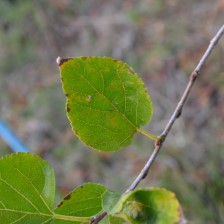
Variety: Kamphaengsaeng42